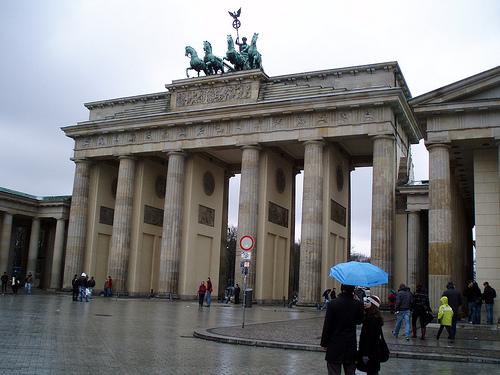
Weather: rain or strom